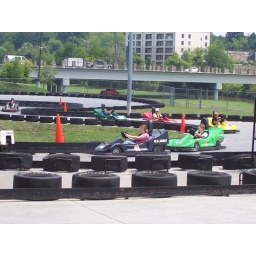
Bryce racing--he's in the green car toward the front